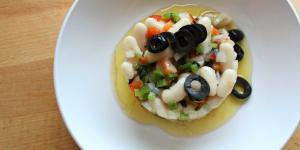
ensalada de judias blancas fria